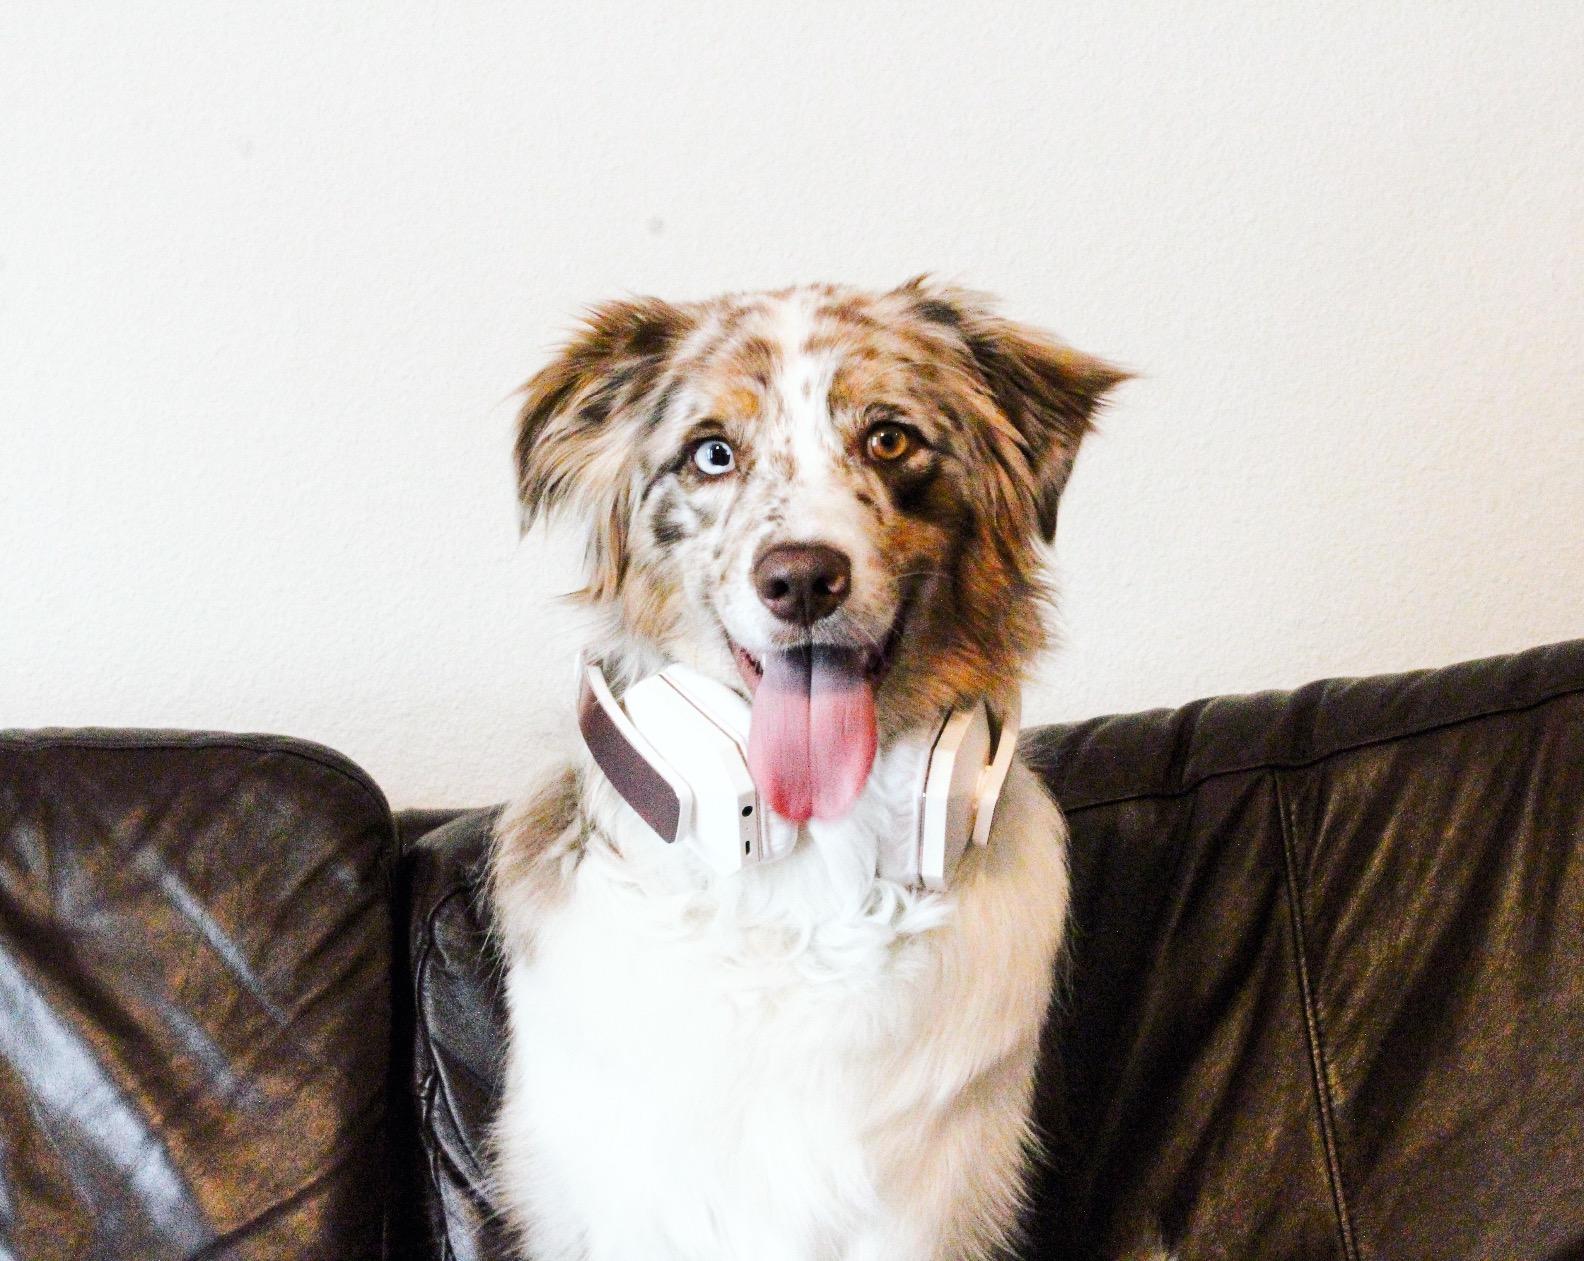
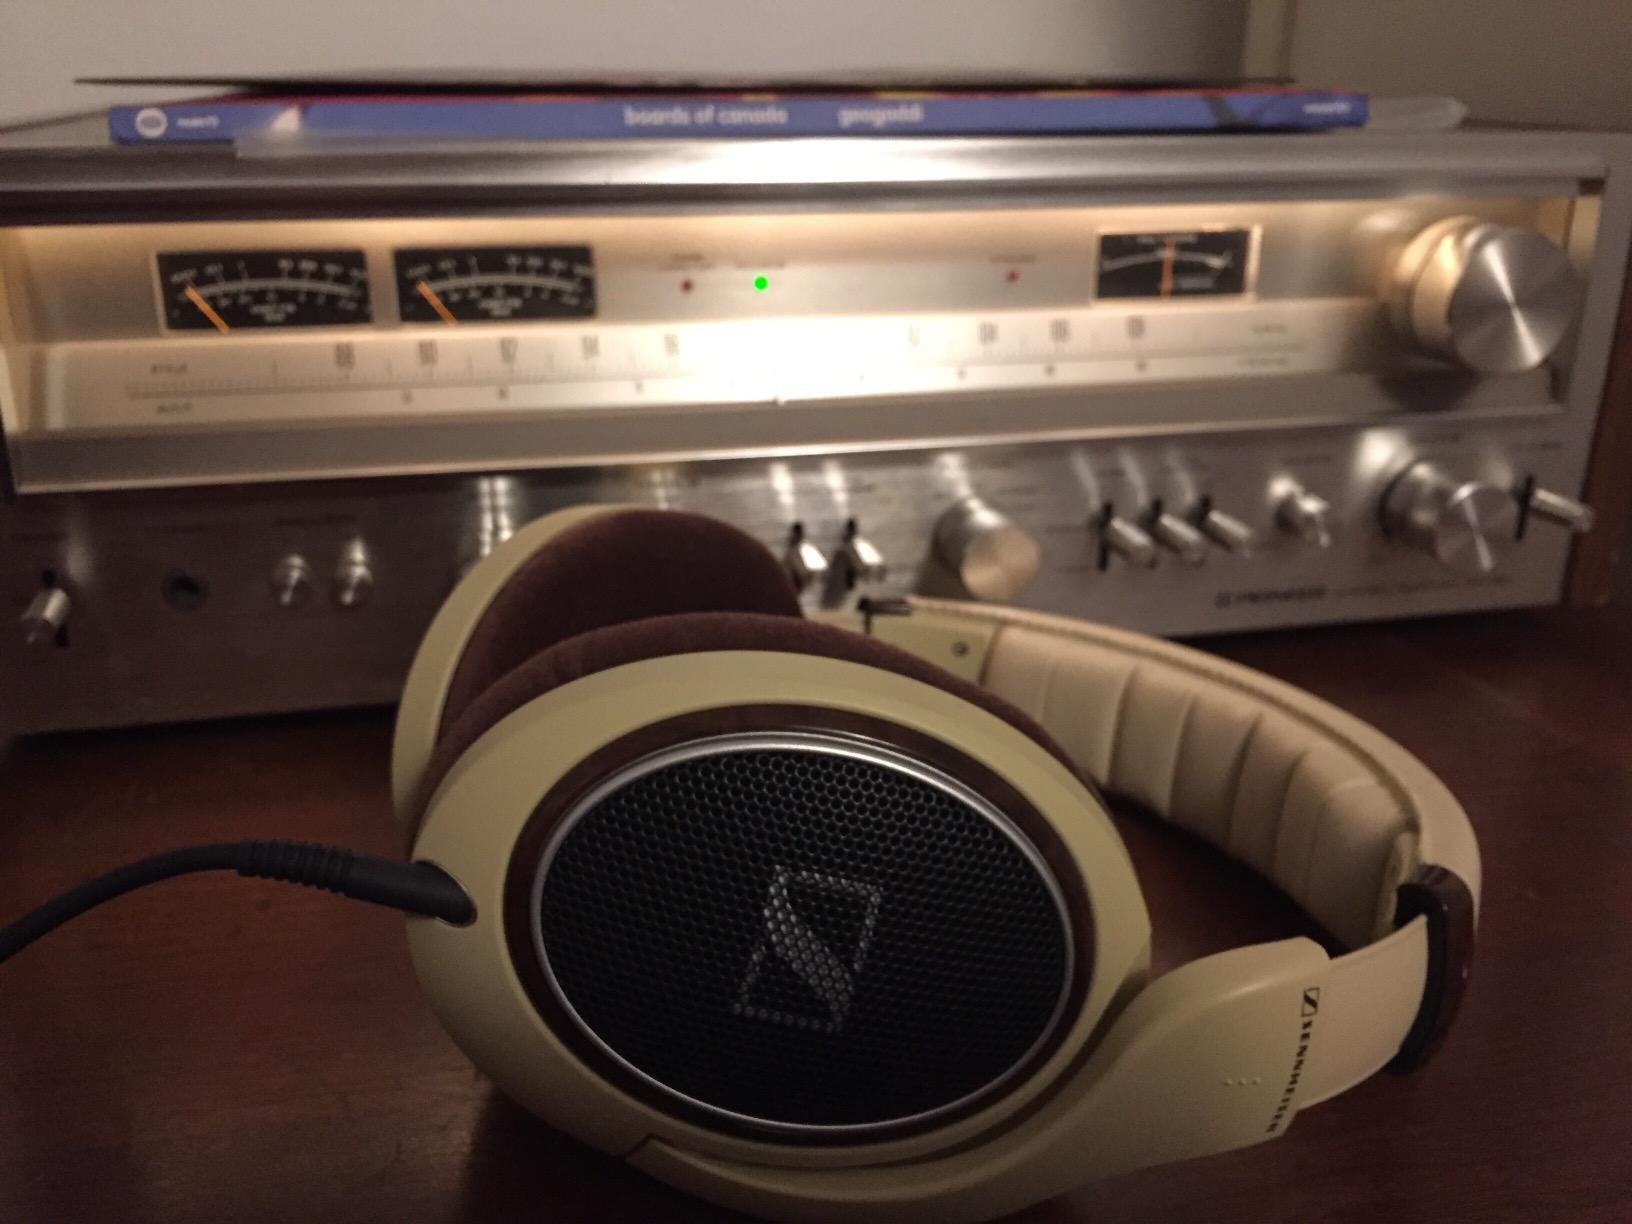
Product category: headphones
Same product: no